Pentwyn, Llanllowell

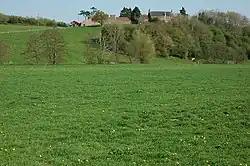
"a Georgian reconstruction of an important 16th century house"

Pentwyn, Llanllowell, Monmouthshire is a farmhouse dating from the mid-16th century. The house is Grade II* listed, with the adjacent barn having its own Grade II listing.